Solar power in Saudi Arabia

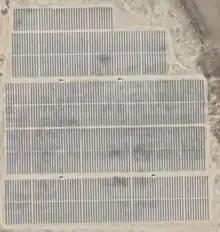
A solar station in Khafji

In 2011, The United States and Saudi Arabia jointly set up a solar-research station in Al-Uyaynah village. The village, located about 30 miles northwest of Riyadh, had no electric supply at the time. The station is operated by the King Abdulaziz City for Science and Technology. The agency established an experimental assembly line at the site to manufacture solar panels. The equipment on the assembly line was imported from Europe, and the solar cells are imported from Taiwan. The line's capacity was quadrupled within a year.